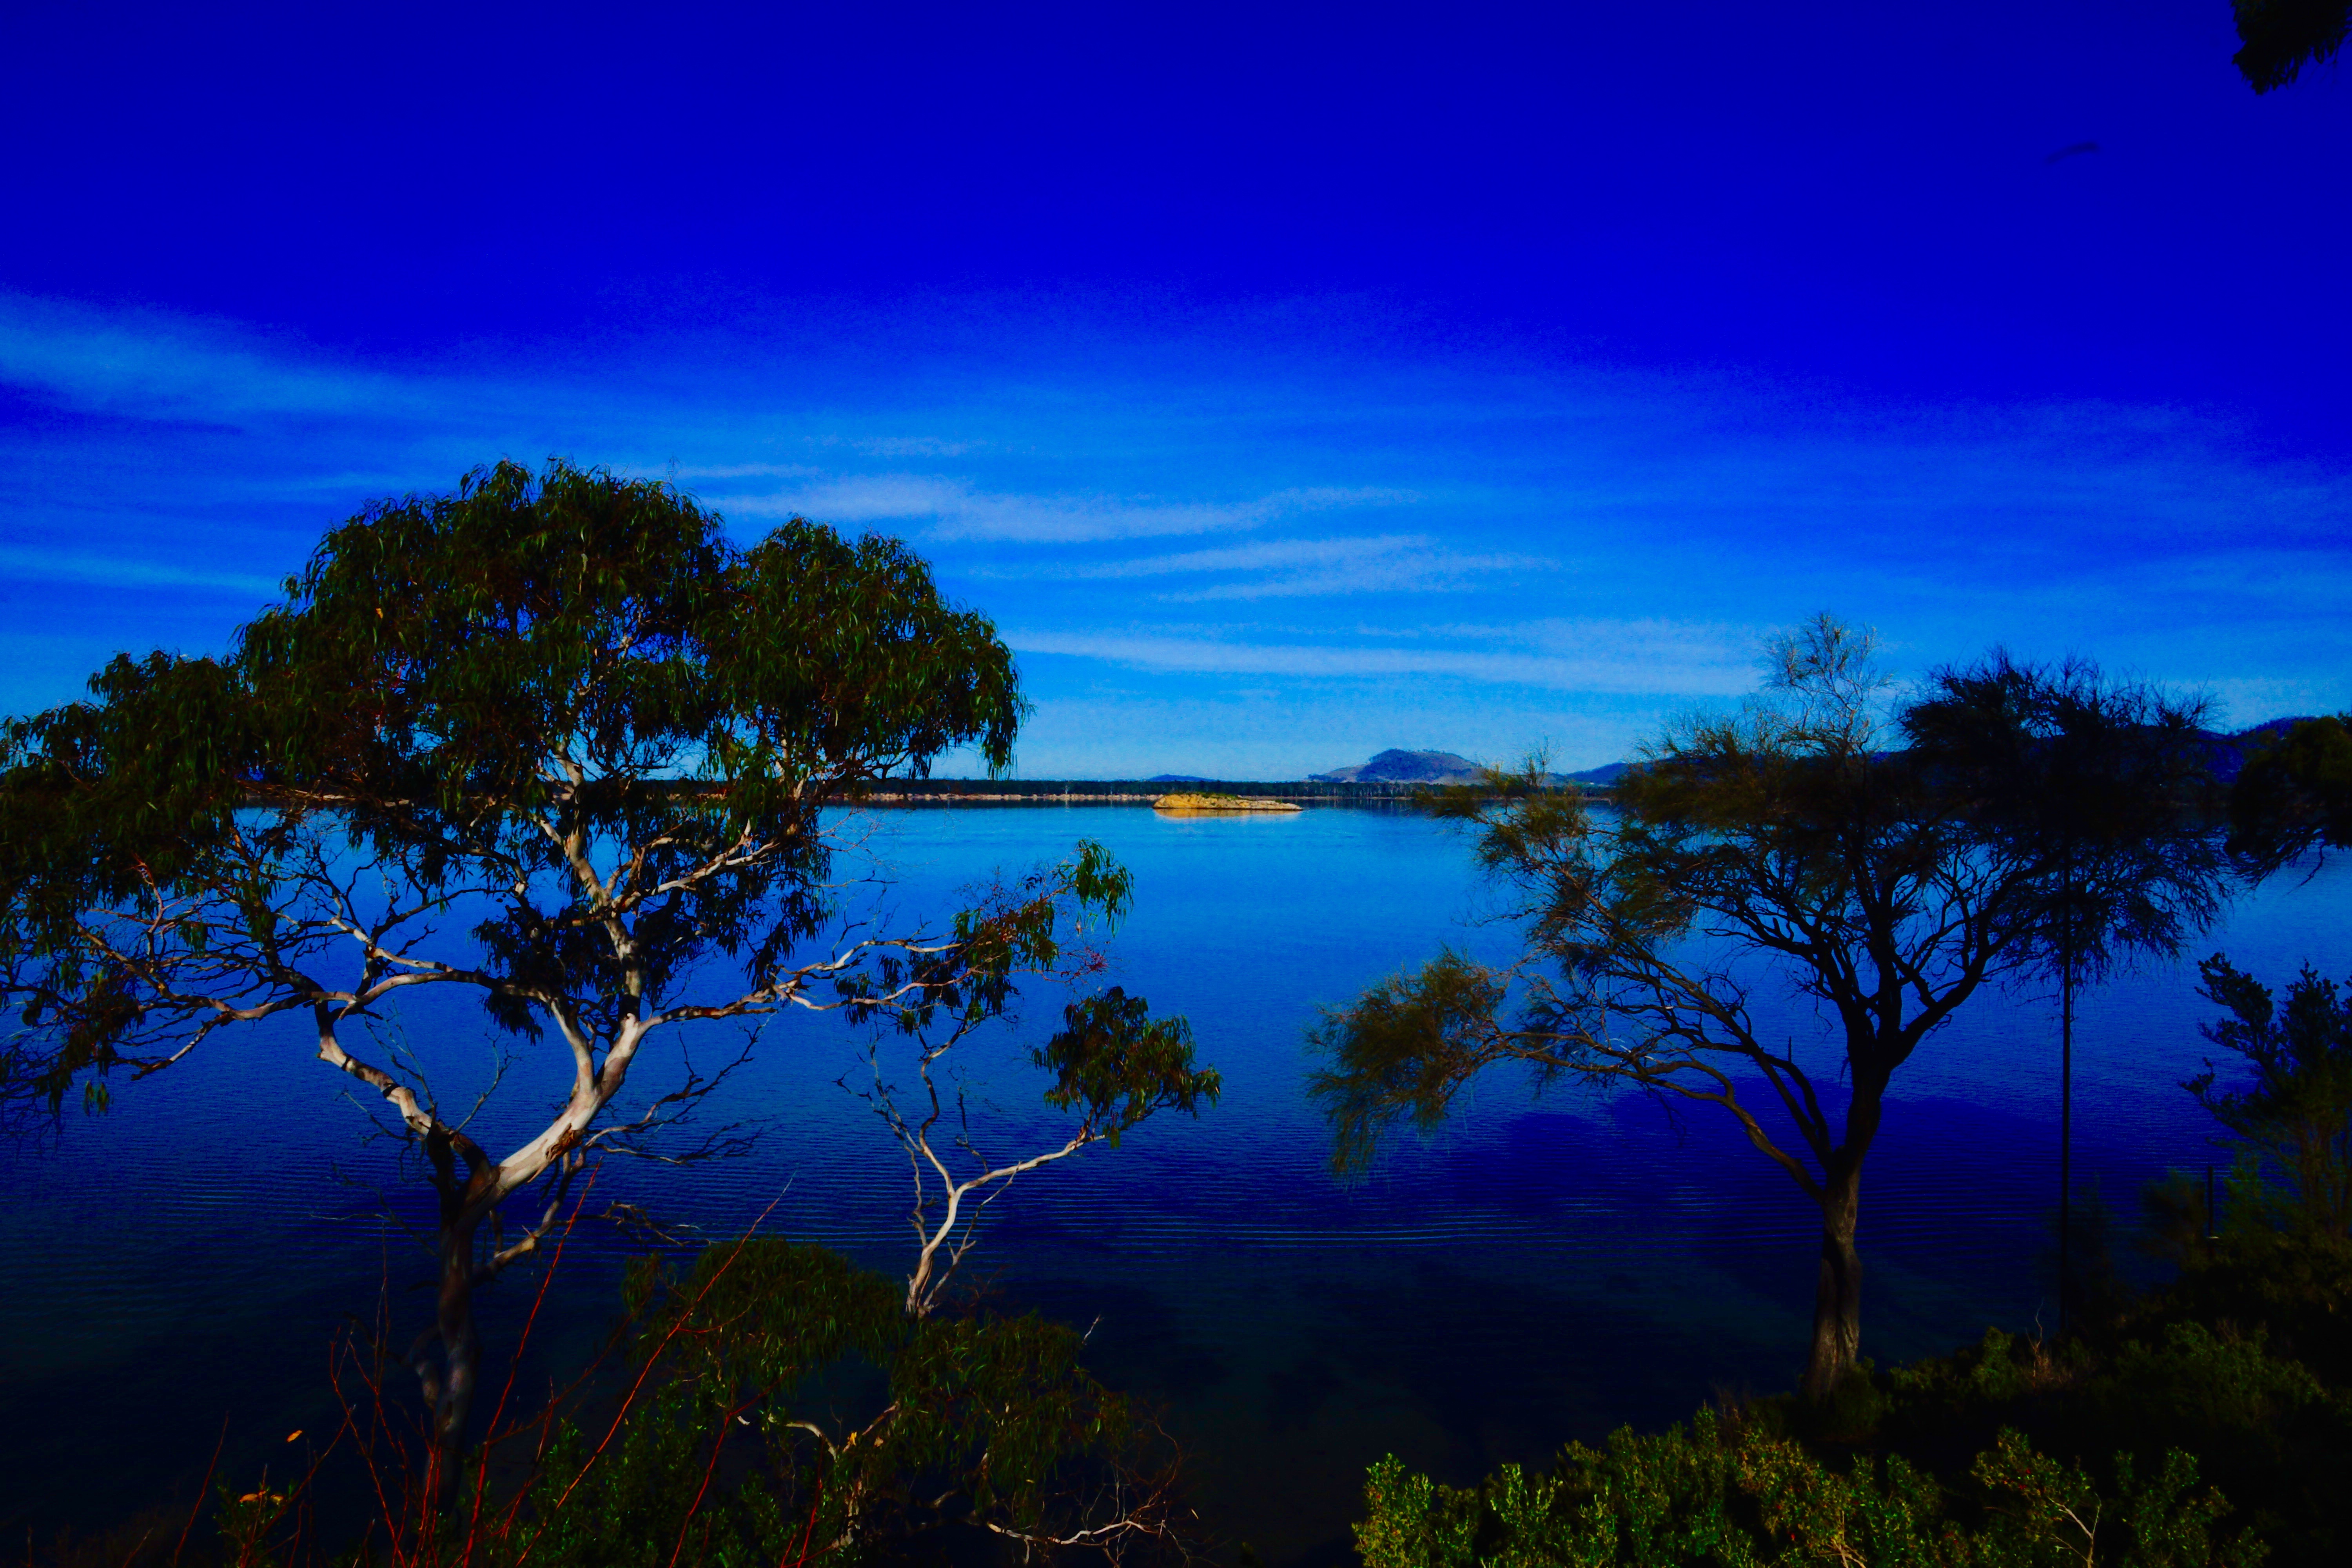
mountain, cloud, sky, sunrise, sunset, morning, lake, dawn, dusk, evening, reflection, loch, ecosystem